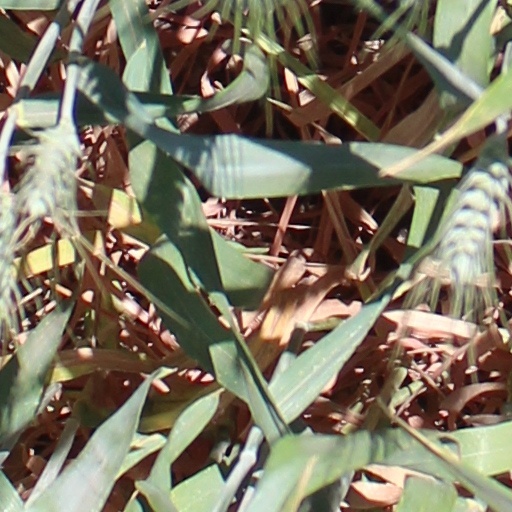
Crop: wheat